Erzsi Simor

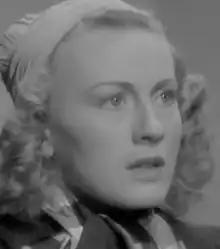
Simor in "Two Hearts" (1943)

Erzsi Simor (Born Erzsébet Mária Terézia Porteller; 1913–1977) was a Hungarian film actress.